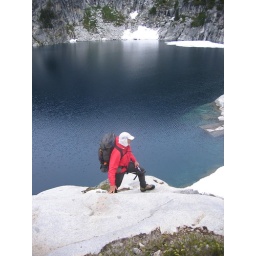
dan on rock above robin lake